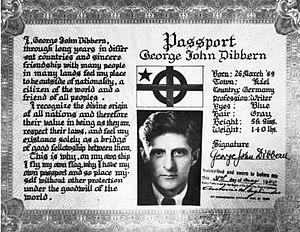
George John Dibbern né Georg Johann Dibbern le 26 mars 1889 à Kiel en Empire allemand et mort le 12 juin 1962, est un écrivain, marin-philosophe, autodéclaré citoyen du monde.